History of fertilizer

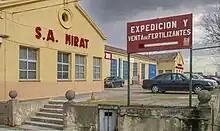
Founded in 1812, Mirat, producer of manures and fertilizers, is claimed to be the oldest industrial business in Salamanca (Spain).

Other European and North American fertilizer companies developed their market share, forcing the English pioneer companies to merge, becoming Fisons, Packard, and Prentice Ltd. in 1929. Together they produced 85,000 tons of superphosphate/year in 1934 from their new factory and deep-water docks in Ipswich. By World War II they had acquired about 40 companies, including Hadfields in 1935, and two years later the large Anglo-Continental Guano Works, founded in 1917.